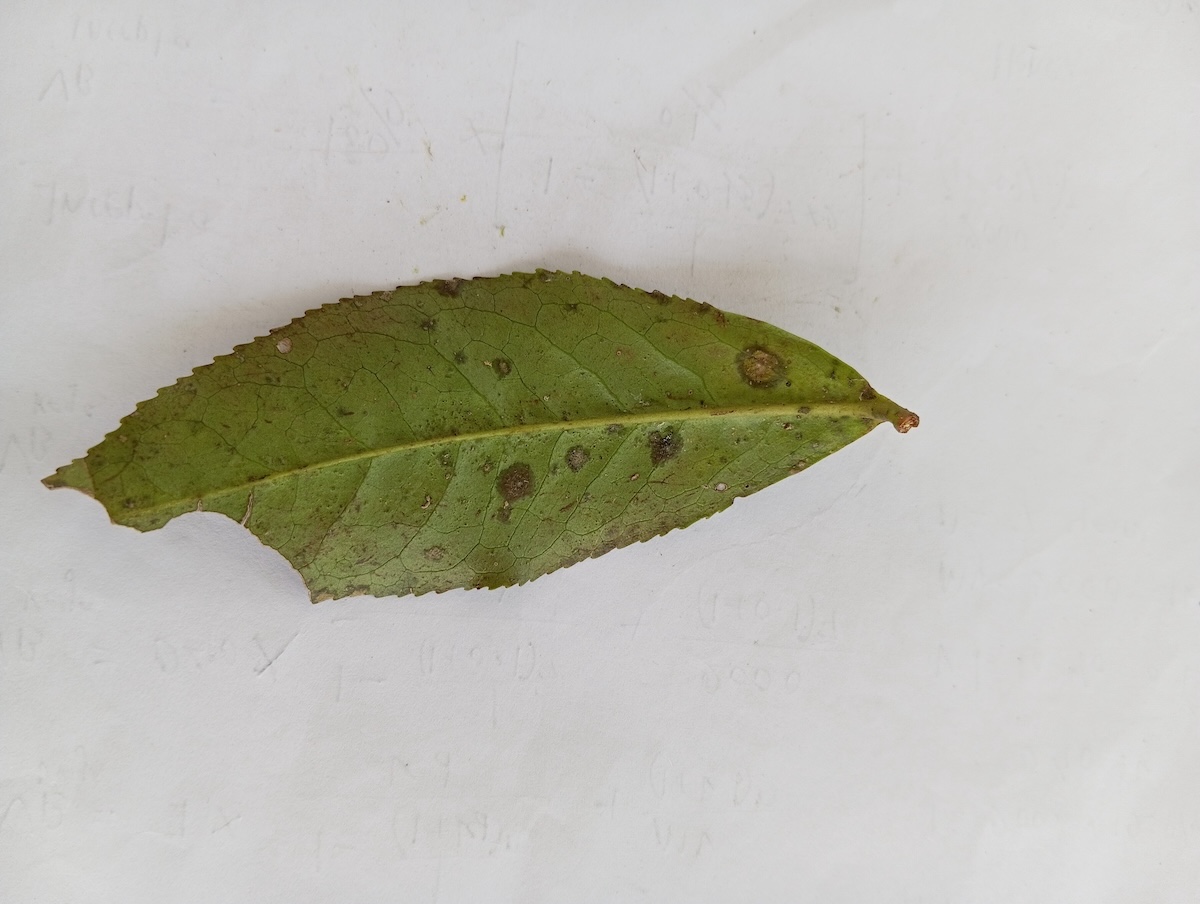
Label: Tea algal leaf spot